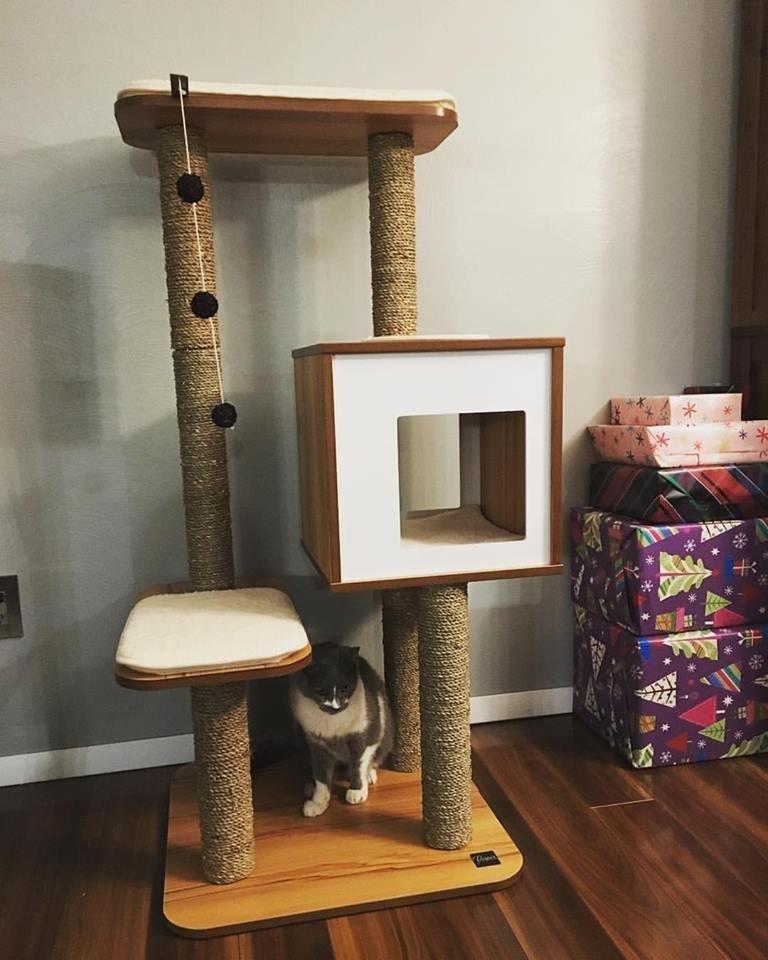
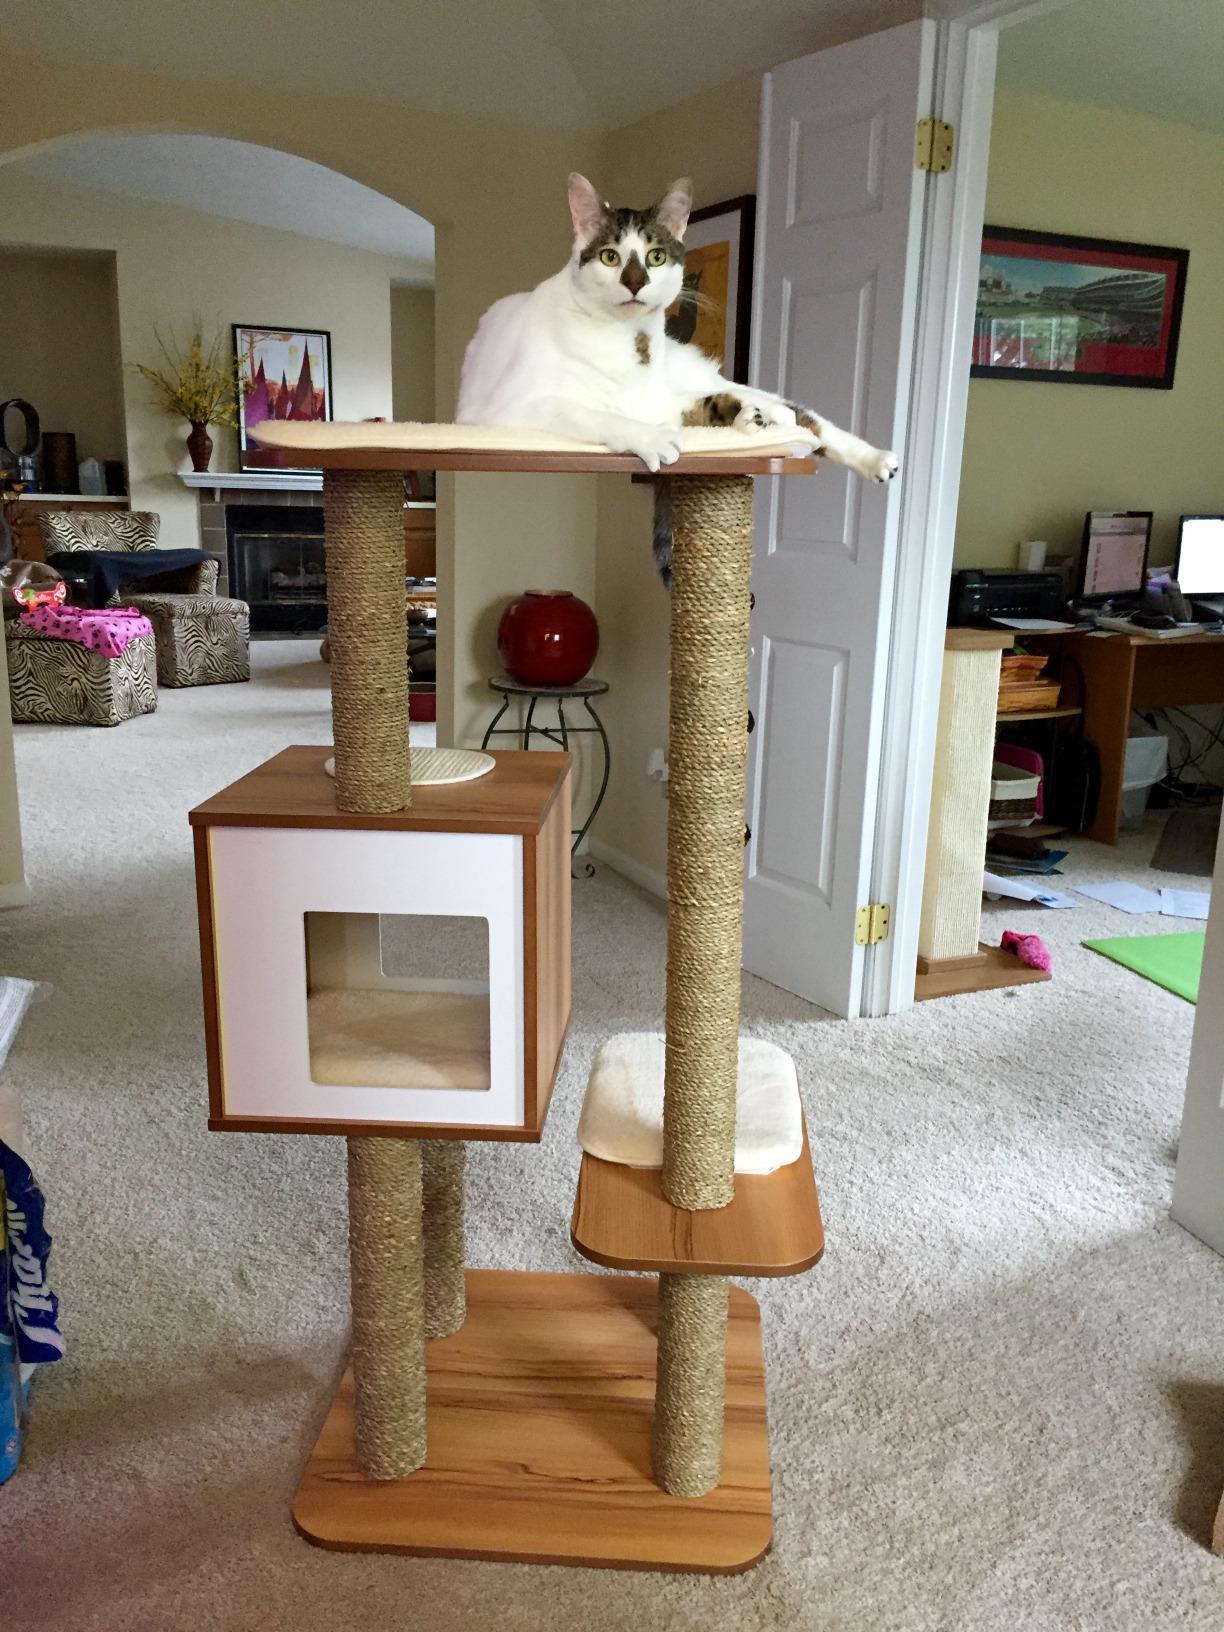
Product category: items_cat tree
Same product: yes